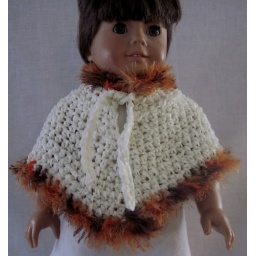
This little poncho is crocheted in cream faux suede, trimmed with rust, brown and black fun fur.